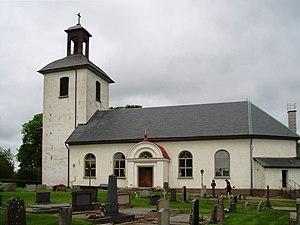
Jung est une localité de Suède située dans la commune de Vara du comté de Västra Götaland. Elle couvre une superficie de 1,04 km². En 2010, elle compte 408 habitants.